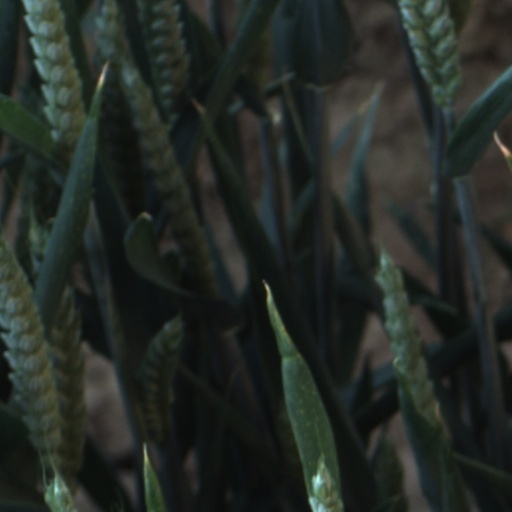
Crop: wheat